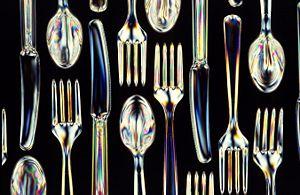
Couteaux, fourchettes et cuillères biodégradables en polyester à base d'amidon. Português: Facas, garfos e colheres fabricadas com um material poliéster biodegradável à base de amido. A foto foi tirada usando o método fotoelástico, um método experimental que fornece uma imagem bastante precisa da distribuição do stress mesmo que o material possua descontinuidades abruptas. Tiếng Việt: Dao, nĩa, muỗng được làm từ một loại vật liệu bột sợi tổng hợp có khả năng phân huỷ sinh học.